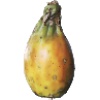
Label: cactus_fruit